Bransbury

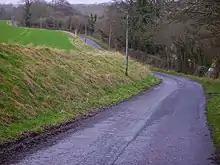
The road to Bransbury

The Andyke in Bransbury is an Iron Age ditch and bank survival of a promontory fort with evidence of round houses, and is a Historic England Scheduled Monument. The course of the Roman road which crosses the parish via Bransbury Common can be traced from Winchester to Marlborough and beyond towards Cirencester. There is also evidence of a Roman camp east of Manor Farm, with the remains of ditches and banks. Further evidence of Romano-British inhabitants was found in 1977 with the discovery of a "plank" burial of a young woman between Barton Stacey and Bransbury.